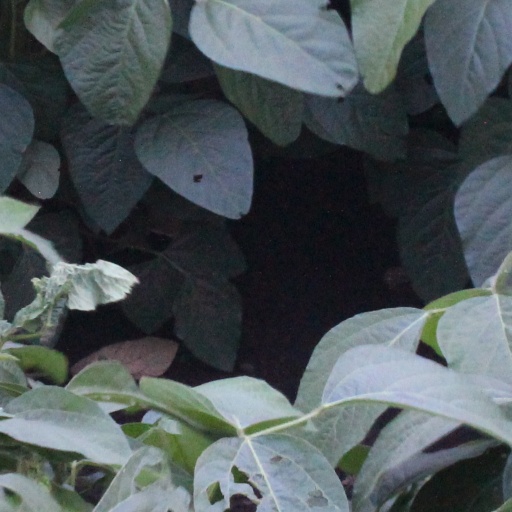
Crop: soybean